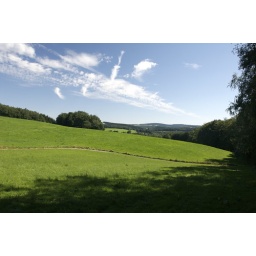
Fine views and a few clouds over another hill near Linde, Bergisches Land, Germany